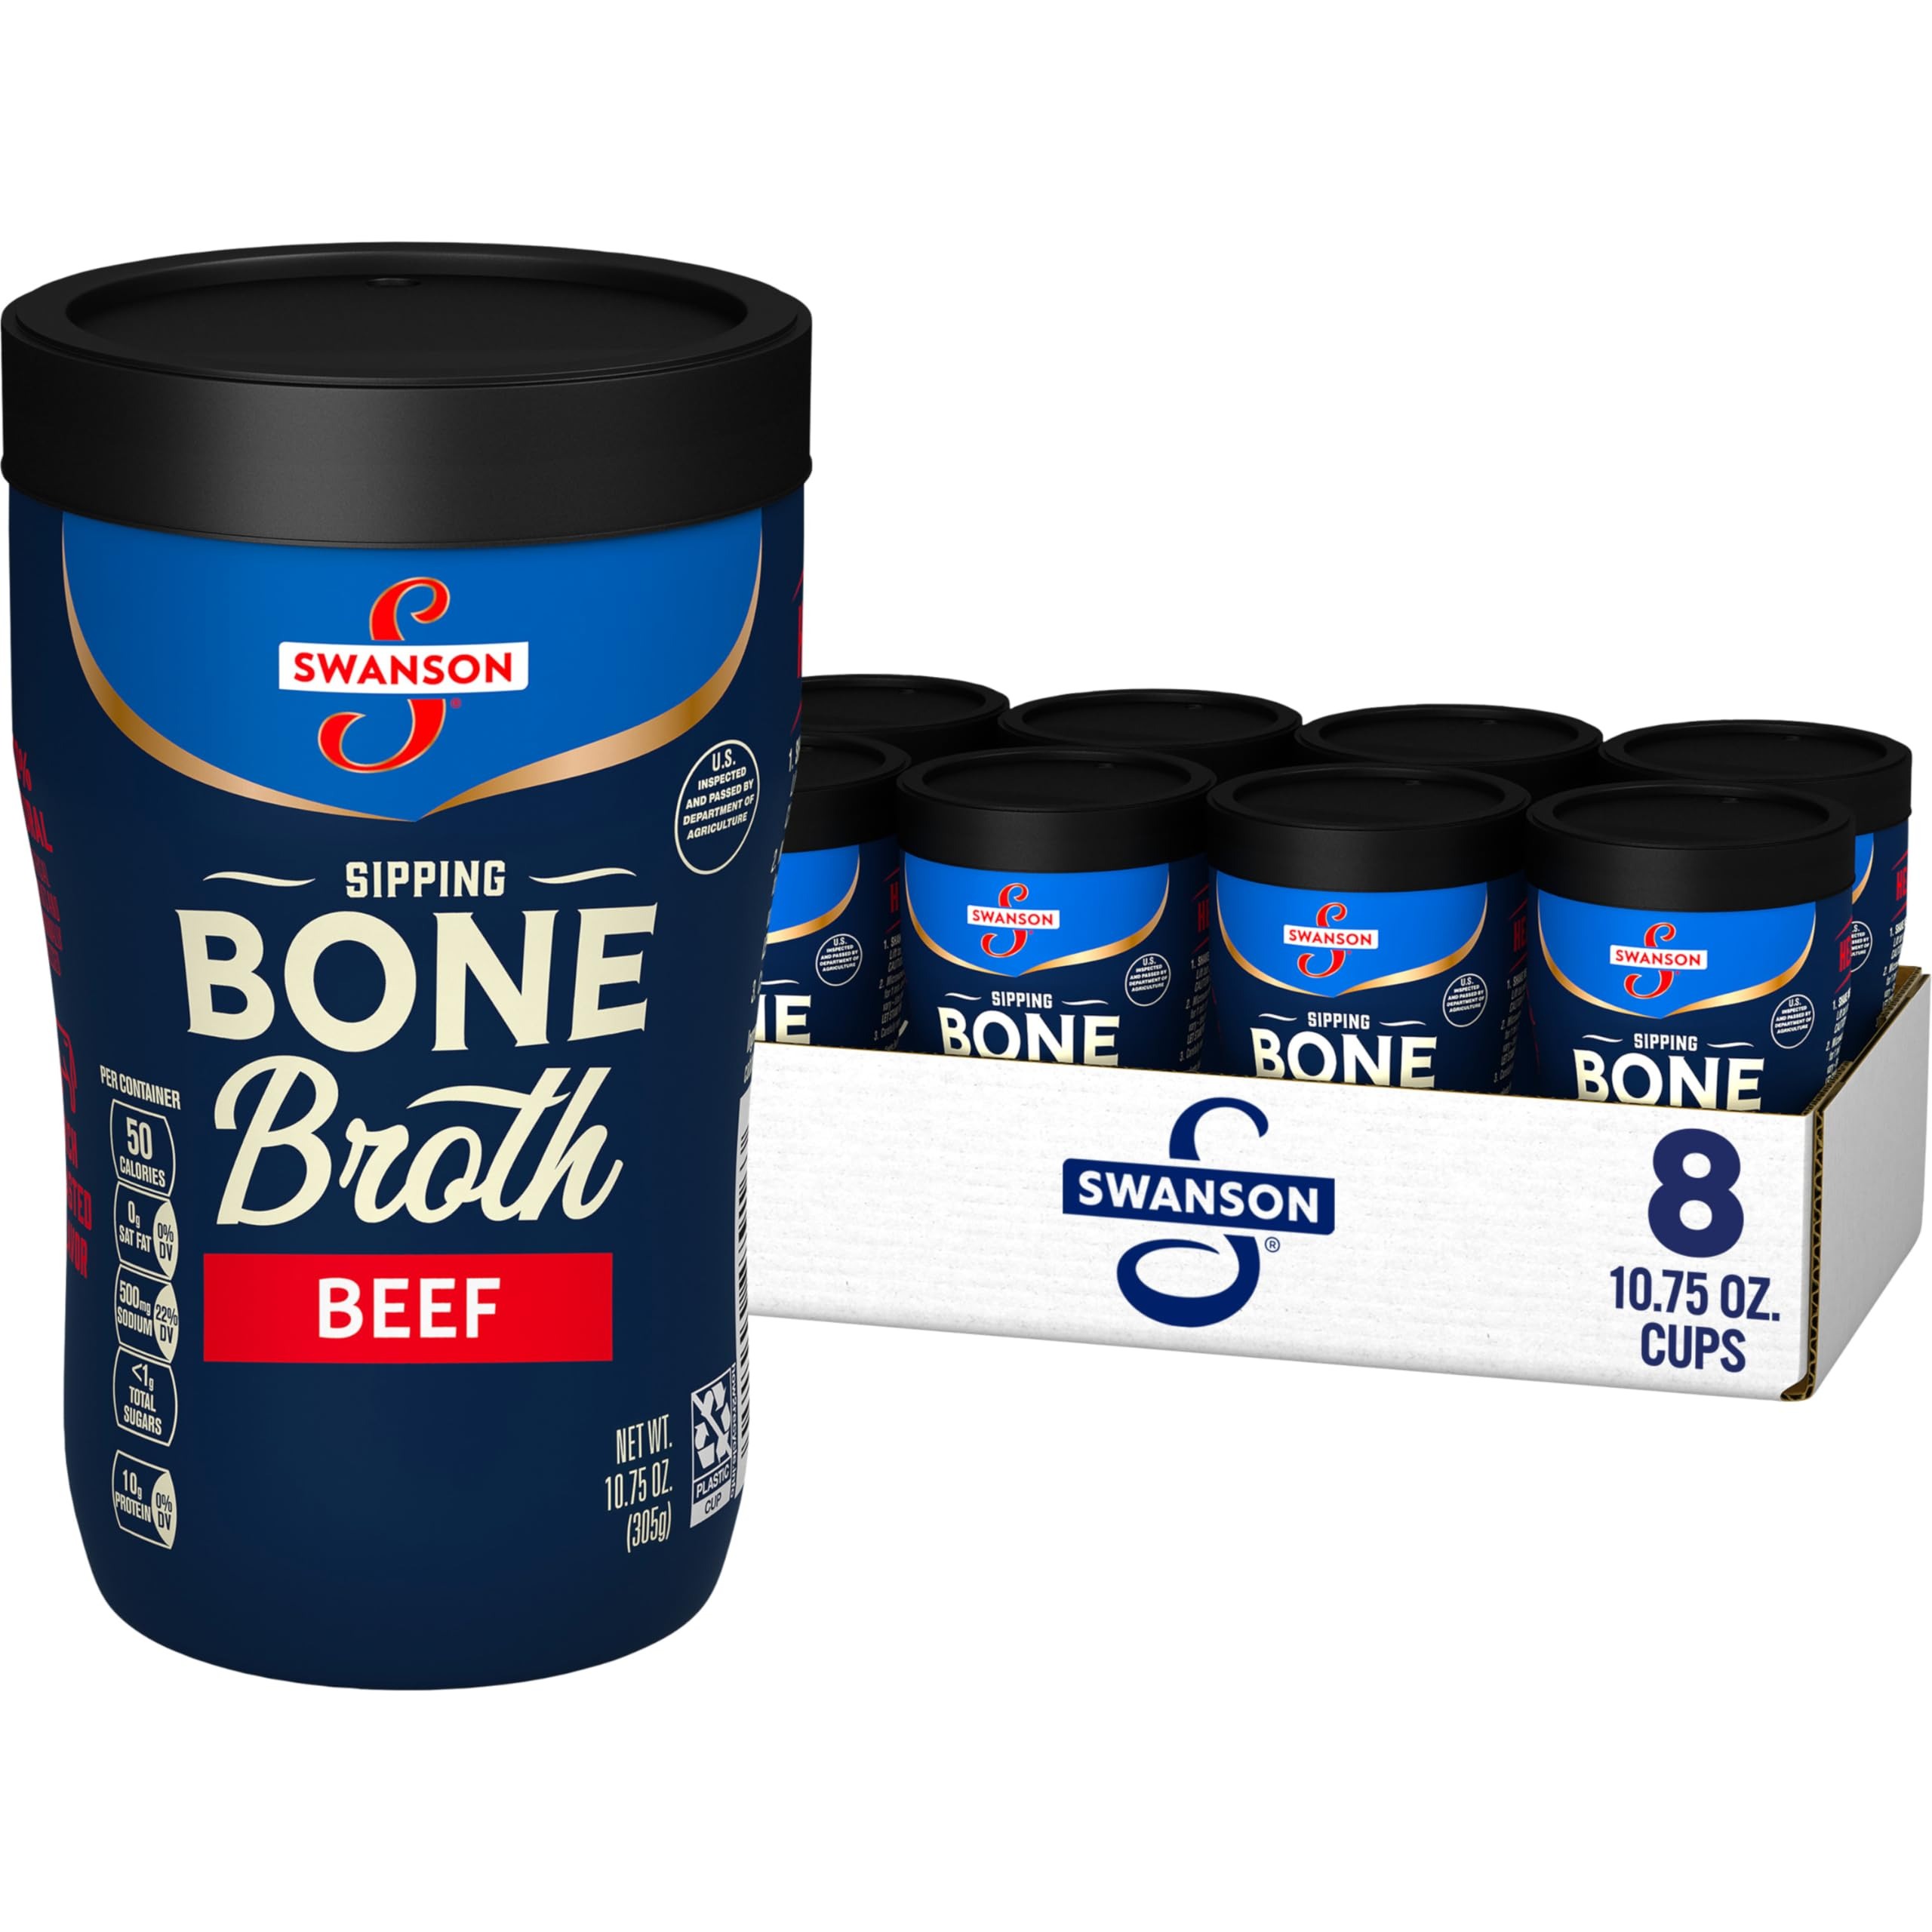
Item Name: Swanson Sipping Bone Broth, Beef Bone Broth, 10.75 OZ Cup
Bullet Point 1: BEEF BONE BROTH: Our bone broth is richly roasted with beef bones, vegetables, spices and herbs
Bullet Point 2: GREAT ON THE GO SNACK: Our bone broth is conveniently packaged in a microwavable sipping cup. Perfect for busy, active lifestyles, it's a snack you can eat on the go!
Bullet Point 3: SIPPING BROTH IS A 50 CALORIE SNACK: Each microwavable bone broth cup is just 50 calories
Bullet Point 4: 100% NATURAL*: Swanson Bone Broth with natural collagen protein *No artificial ingredients and only minimally processed
Bullet Point 5: HEAT, SIP, & GO: Each microwavable 10.75-ounce bone broth cup is ready to sip in just one minute!
Value: 86.0
Unit: Ounce

Price: 6.595